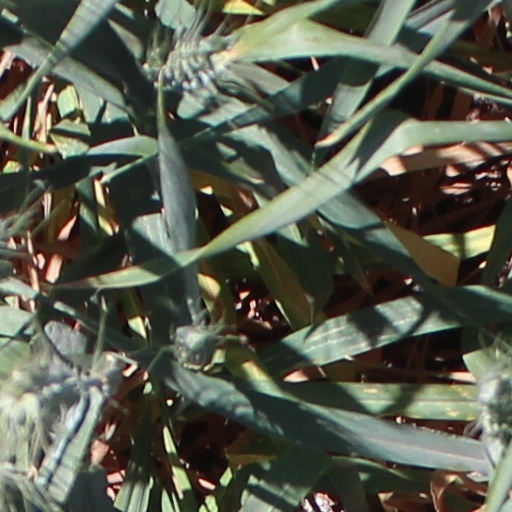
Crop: wheat